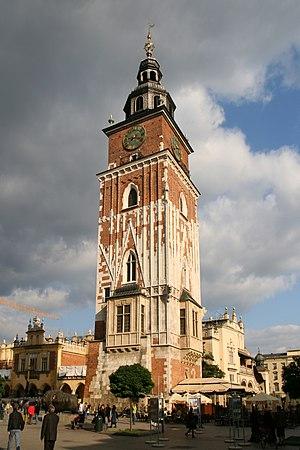
Le centre historique de Cracovie est la partie la plus ancienne de la ville de Cracovie. Cet centre est décrit par l'historien, géographe et explorateur arabe Abu al-Hasan Ali ibn al-Hussein al-Masudi vers l'an 943 au Caire dans son livre “Murūj adh-dhahab wa-ma'ādin al-jawhar” ou “Prairies d'or et mines de pierres précieuses”. N'ayant subi que peu de destructions depuis sa dévastation par les Tatars au Moyen Âge, il est riche de monuments de toutes les époques, surtout de la Renaissance, mais aussi de style baroque et néogothique. L'intérieur des bâtiments ayant aussi été préservé, les palais, églises et anciennes résidences aristocratiques de Cracovie brillent par la richesse des détails architecturaux, les vitraux, peintures et sculptures, ornementations…
Cracovie est le chef-lieu de la voïvodie de Petite-Pologne. Située au bord de la Vistule, cette ancienne capitale de la Pologne, riche de mille ans d'histoire est considérée comme le véritable centre culturel et intellectuel du pays, qui s’enorgueillit de posséder l’une des plus anciennes universités d’Europe Centrale, l'Université Jagellonne.